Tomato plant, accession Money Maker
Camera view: horizontal (90 deg, fisheye); turntable rotation: 210 degrees
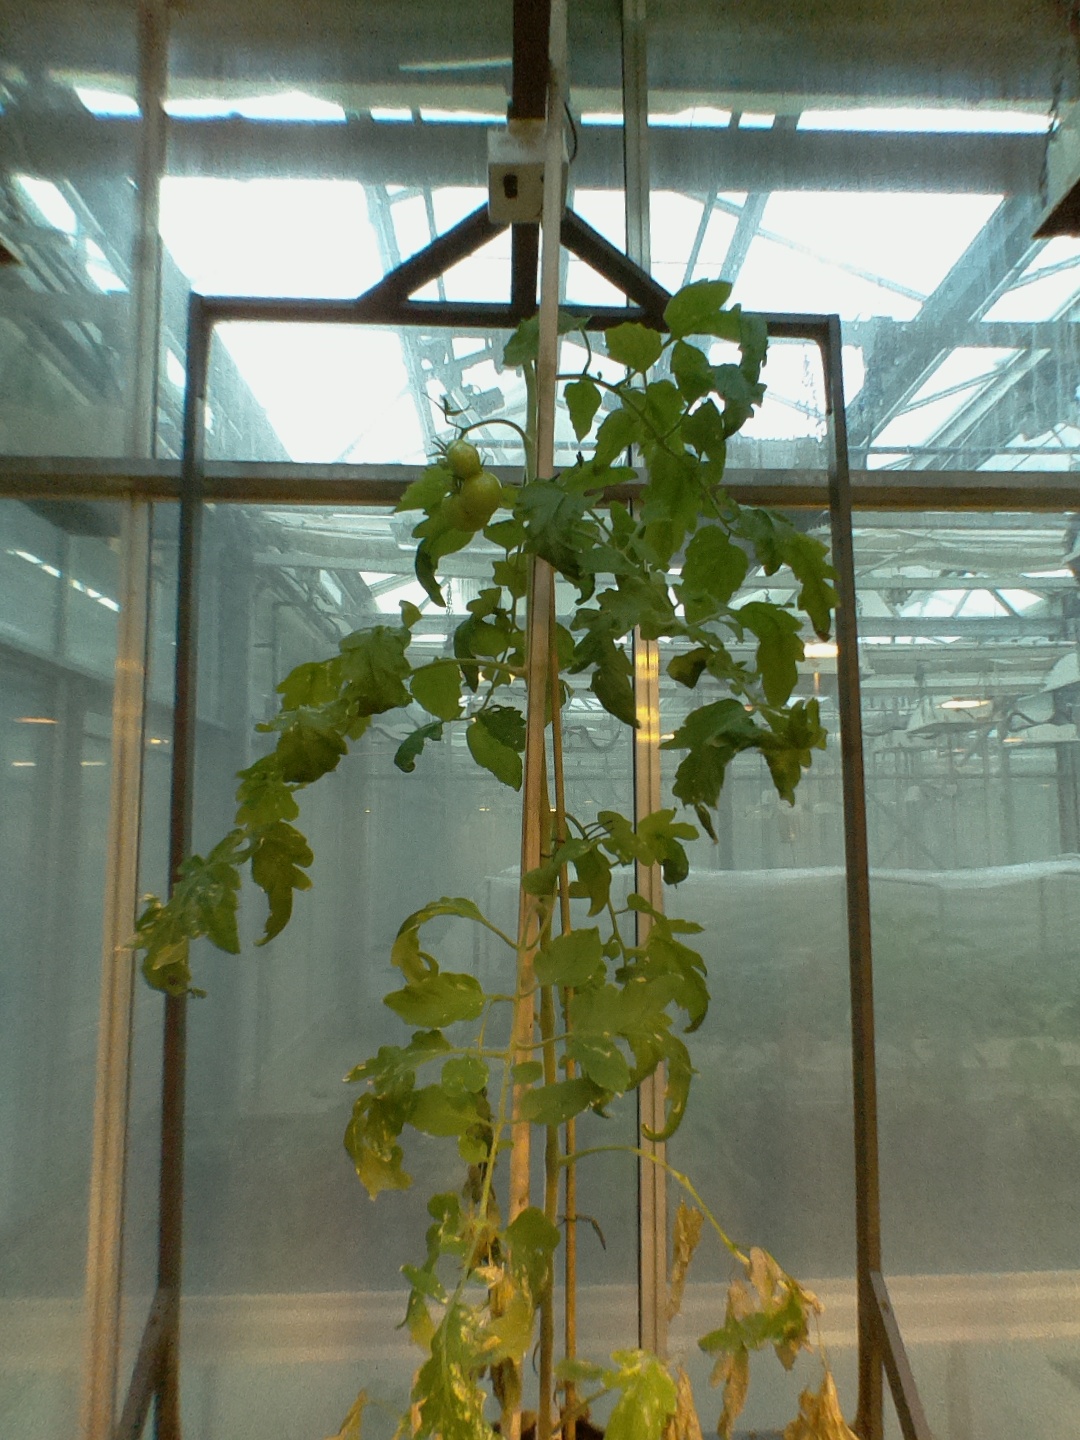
BBCH growth stage 74: 40%-50% of final fruit size